Closer to the Moon

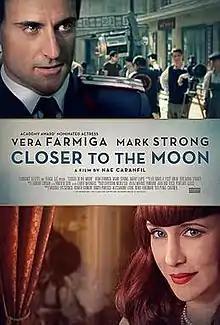
Theatrical release poster

Closer to the Moon is a 2013 comedy-drama film written and directed by Nae Caranfil, and starring Vera Farmiga, Mark Strong, Harry Lloyd, Joe Armstrong, Tim Plester, Christian McKay and Anton Lesser. Based on the true story of the Ioanid Gang, it is one of the most expensive productions in Romanian cinema.